5G

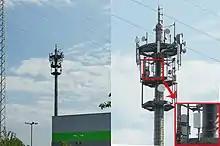
5G 3.5 GHz cell site of Vodafone in Karlsruhe, Germany

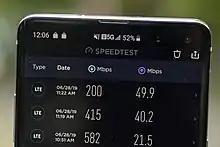
5G connectivity on a Samsung Galaxy S10

Beyond mobile operator networks, 5G is also expected to be used for private networks with applications in industrial IoT, enterprise networking, and critical communications, in what being described as NR-U (5G NR in Unlicensed Spectrum) and Non-Public Networks (NPNs) operating in licensed spectrum. By the mid-to-late 2020s, standalone private 5G networks are expected to become the predominant wireless communications medium to support the ongoing Industry 4.0 revolution for the digitization and automation of manufacturing and process industries. 5G was expected to increase phone sales.